Mud systems

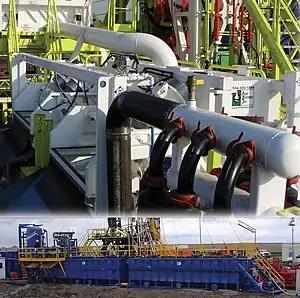
Surface mud systems

In the oil drilling industry, effective solids control can be attributed to the overall performance of all the components of the mud systems. Conditioning the drilling fluid with the goal of dramatically lowering maintenance cost, avoiding excessive chemical treatment and maintaining mud systems volume will decrease the chance of equipment failure, unnecessary high mud costs, hole and drilling problems.